Hollywood Beat

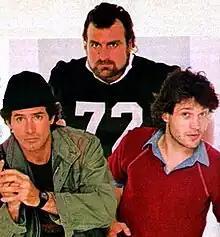

Hollywood Beat is an American crime drama series that aired on ABC from September 21 until November 23, 1985. starring Jack Scalia, Jay Acovone, Edward Winter and John Matuszak. The series aired on Saturday nights at 8:00 p.m Eastern time.